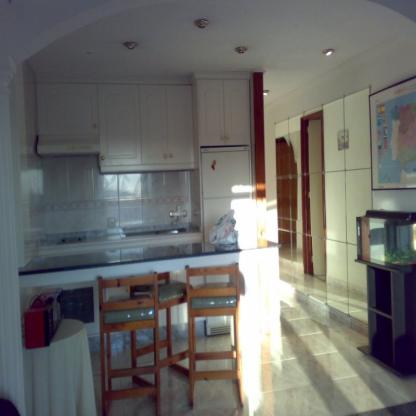
Scene: Indoor